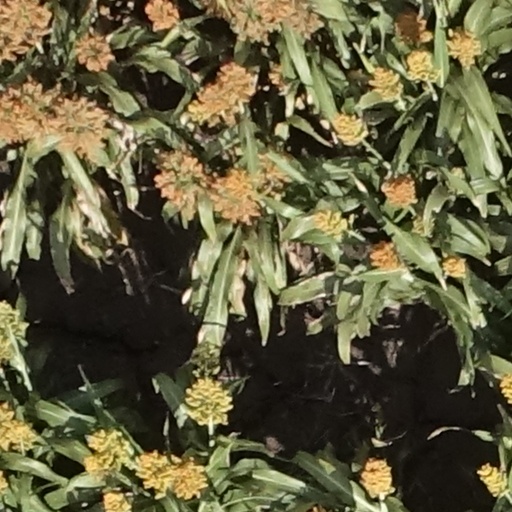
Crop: sorghum